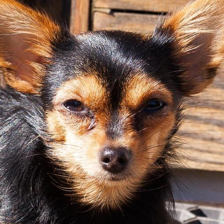
Label: animals